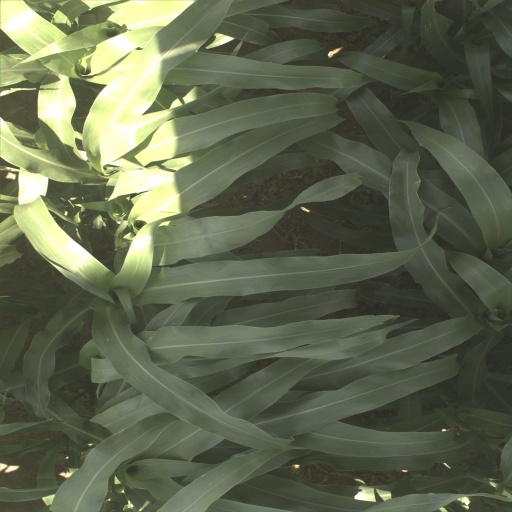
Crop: sorghum